Atom (web standard)

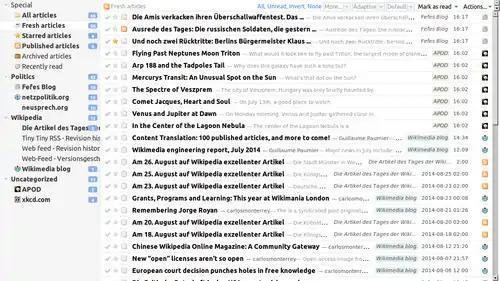
User interface of a feed reader

The name Atom applies to a pair of related Web standards. The Atom Syndication Format is an XML language used for web feeds, while the Atom Publishing Protocol (AtomPub or APP) is a simple HTTP-based protocol for creating and updating web resources.